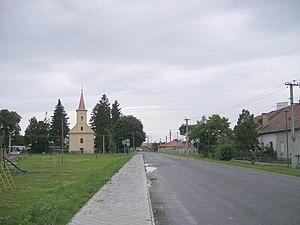
Kalná nad Hronom est un village de Slovaquie situé dans la région de Nitra.